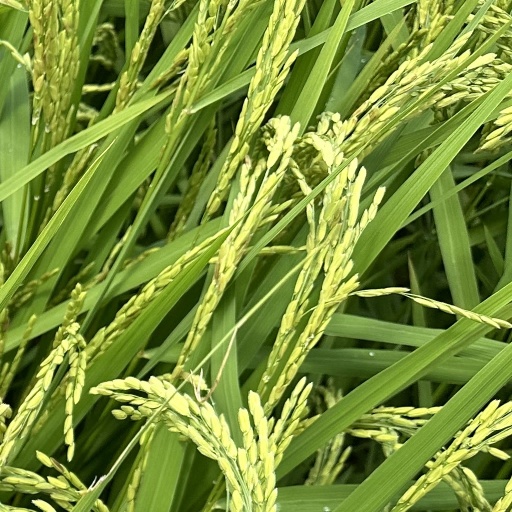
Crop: rice